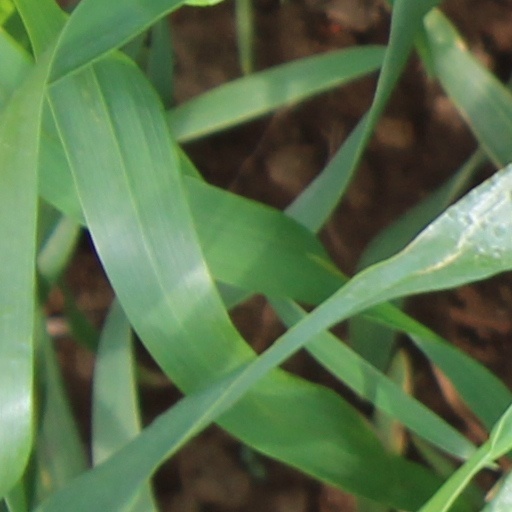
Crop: wheat